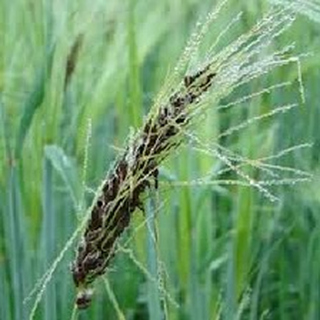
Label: wheat_smut